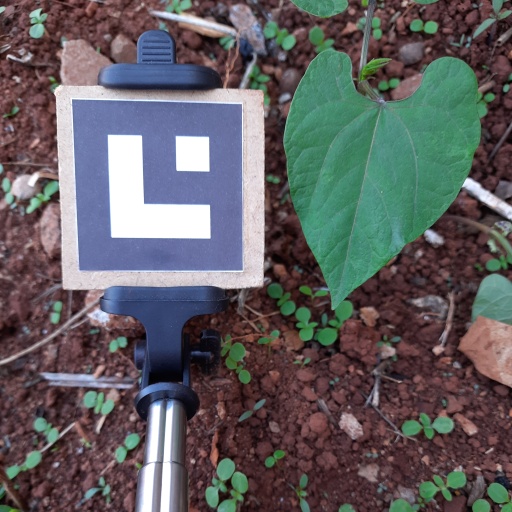
Observations: flat surface, no eating holes, under shade